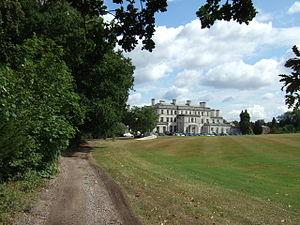
Il existe plus de 9 000 bâtiments classés Grade I et 20 000 bâtiments classés Grade II * en Angleterre. Cette page est une liste de ces bâtiments du Borough londonien de Croydon.